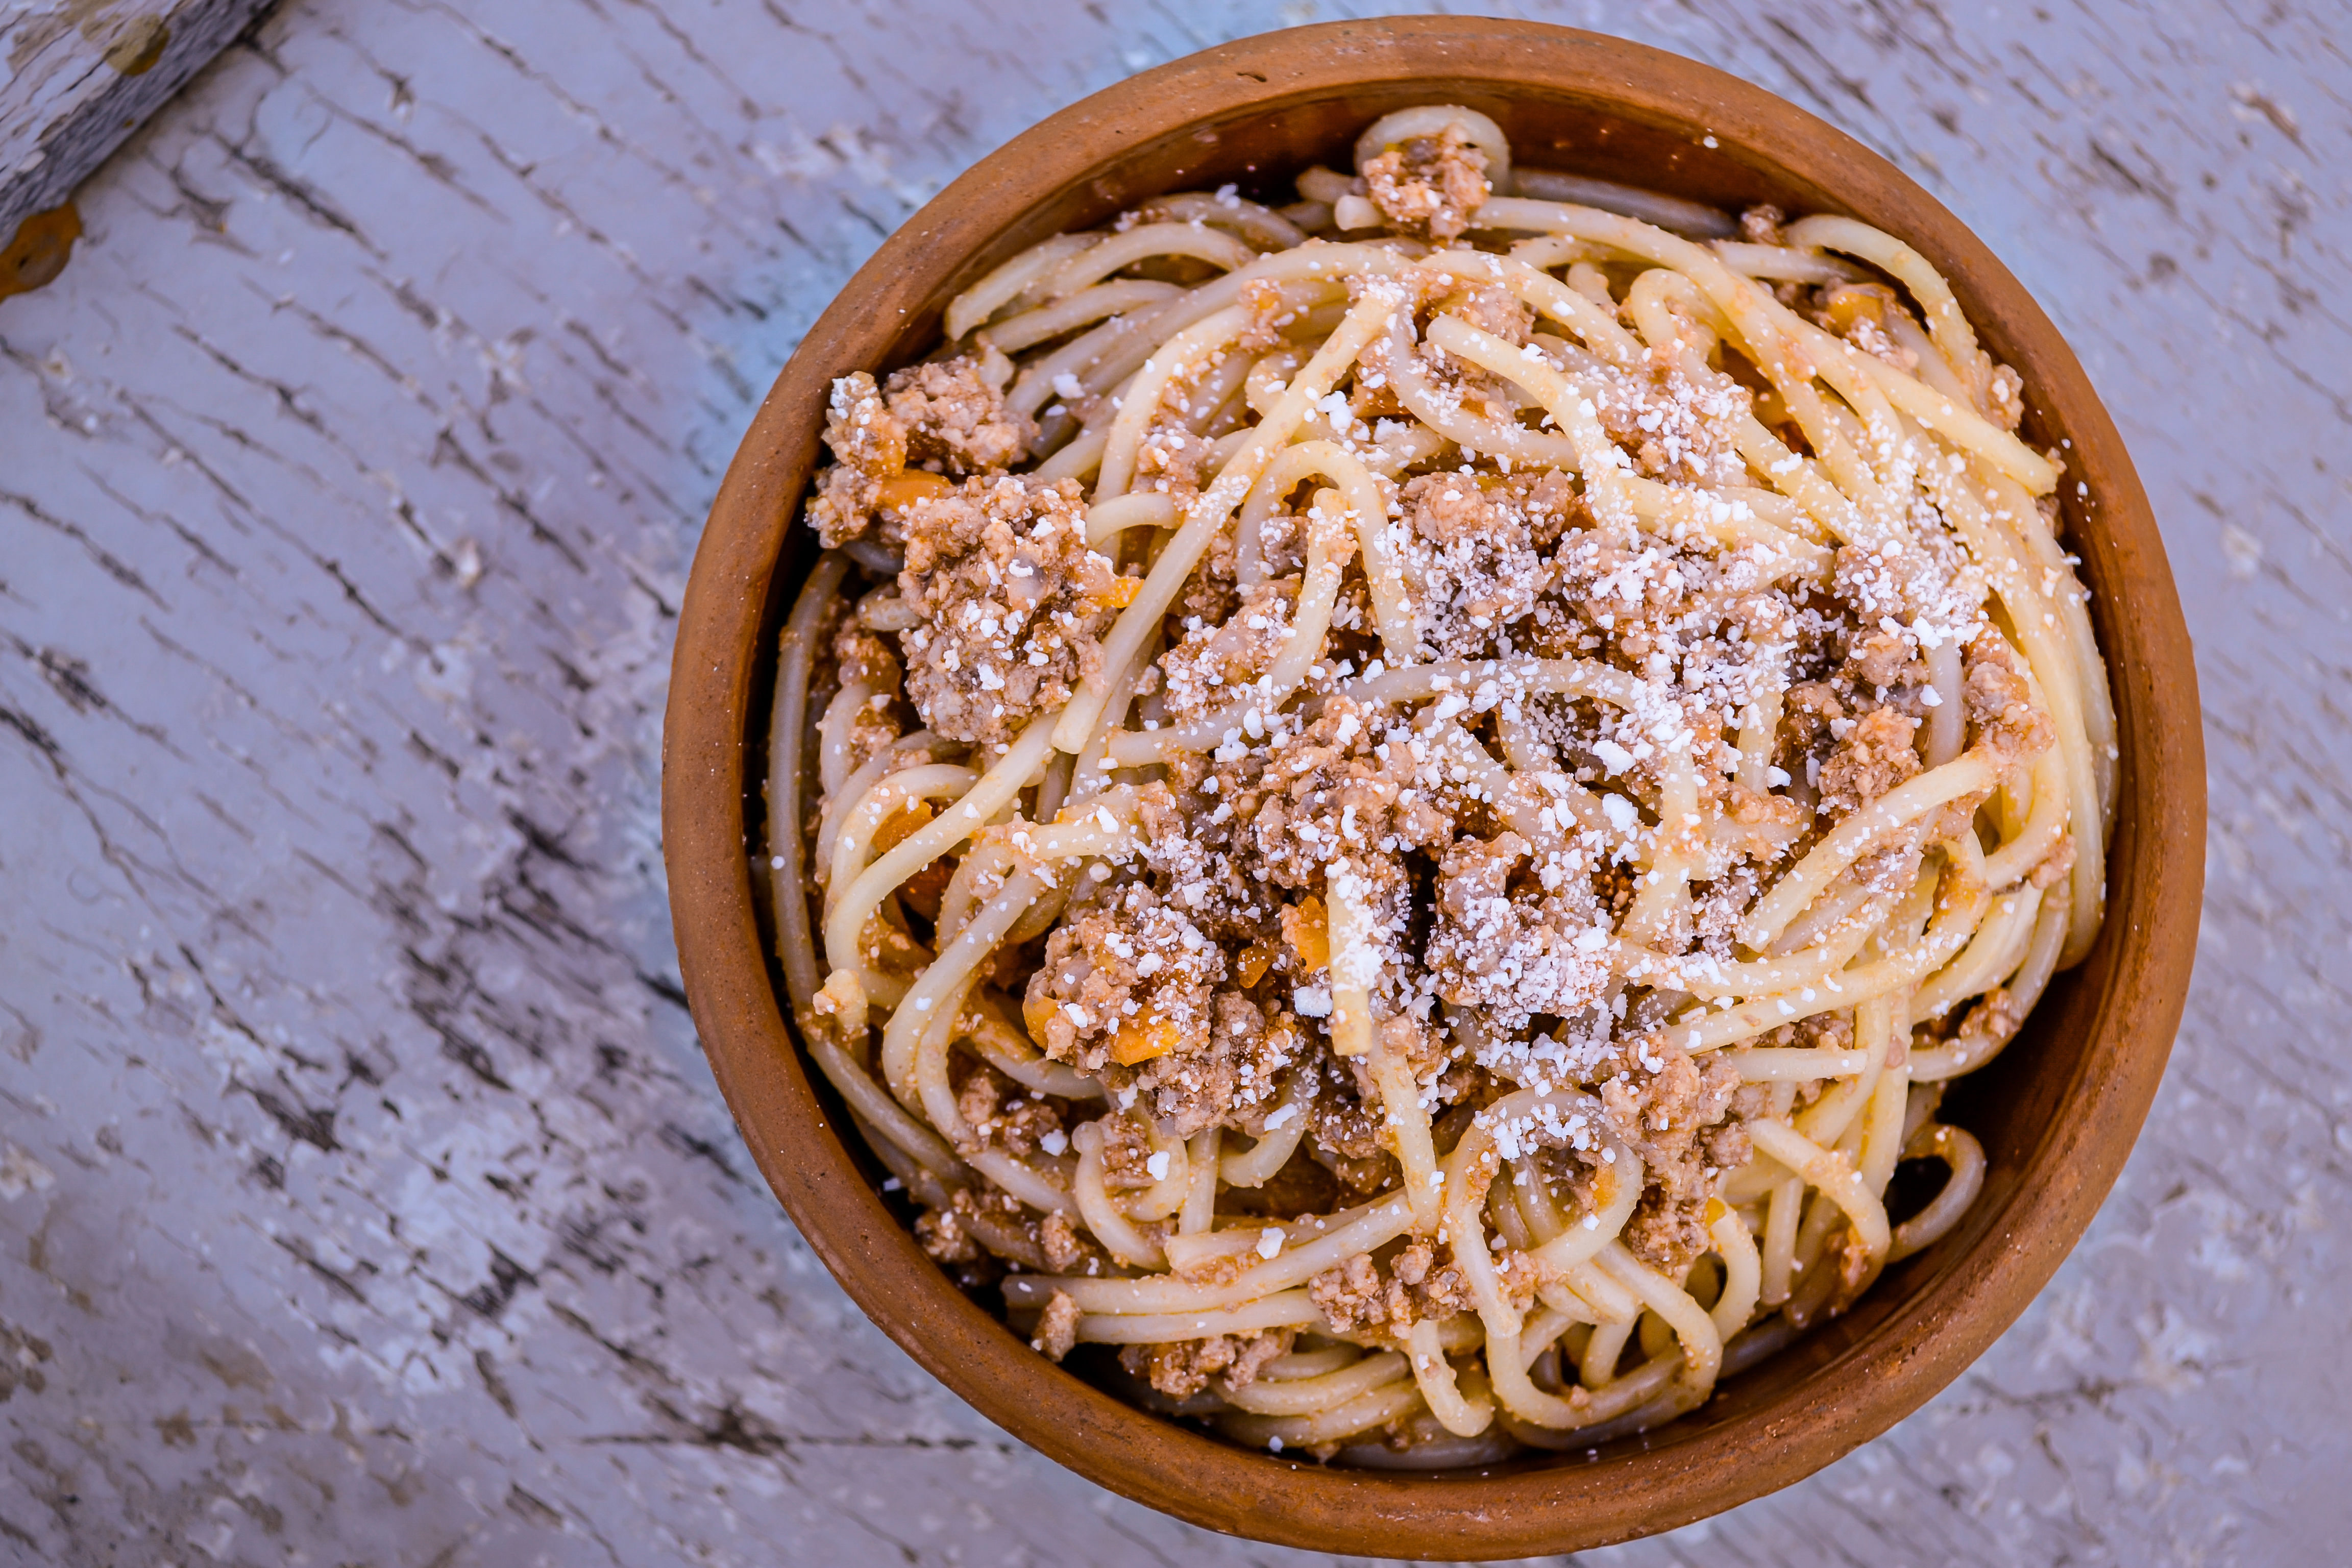
spaghetti, bolognese, food, rustic, mince, meat, sauce, italian, pasta, italy, cooked, carbohydrates, parmesan, cheese, spicy, tomato, nutrition, eat, kitchen, tomatoes, onions, garlic, pepperoni, spices, plated, wooden, board, broken, paint, background, tasty, meal, recipe, red, portion, dinner, macaroni, cuisine, traditional, prepared, al dente, bucatini, carbonara, italian food, european food, taglierini, pici, bigoli, dish, spaghetti alla puttanesca, ingredient, linguine, staple food, spaghetti aglio e olio